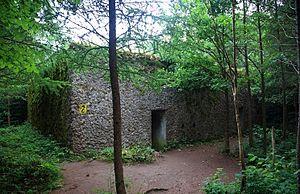
Mamerki [maˈmɛrki] est un village situé dans le district administratif de Węgorzewo, dans le powiat de Węgorzewo, dans le nord de la Pologne, à proximité de la frontière avec l'oblast de Kaliningrad.